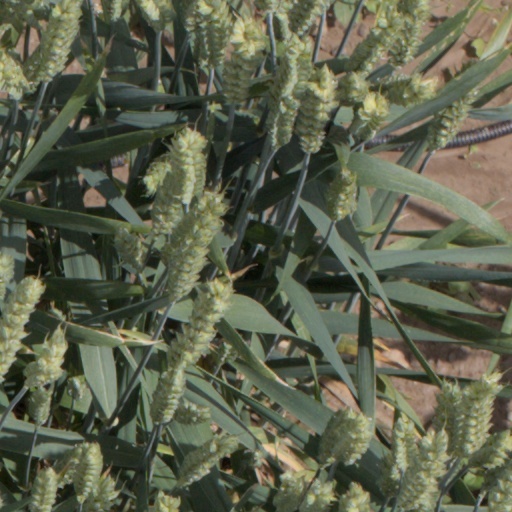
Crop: wheat